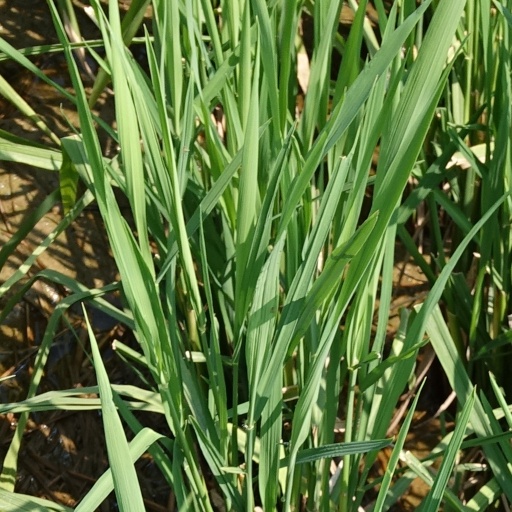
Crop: rice